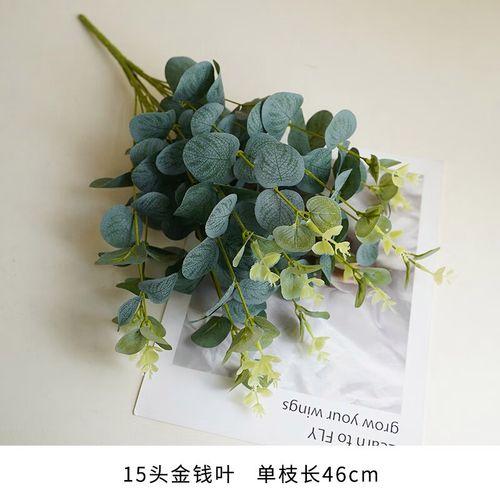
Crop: apple
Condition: healthy